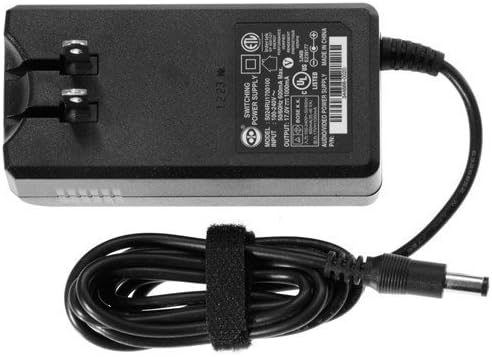
Bose Soundlink Wireless Bluetooth Mobile Speaker Wall Charger
Category: Home Audio & Theater
Bose Soundlink Wireless Bluetooth Mobile Speaker Wall ChargerLost your wall charger? Need a replacement? This is an original Bose Wall Charger for your Bose Soundlink Bluetooth Mobile SpeakerSpecifications: Input: 100 - 240V , 50/60Hz, 600mA Output: 17 VDCCompatible with:Bose Soundlink Bluetooth Mobile SpeakerBose Soundlink Bluetooth Mobile II Speaker.
Features: Compatible with Bose Soundlink Bluetooth Mobile speaker & Bluetooth Mobile II speaker | This is an original Bose wall charger for your Bose Soundlink Bluetooth Mobile Speaker | Input: 100 - 240V , 50/60Hz, 600mA | Output: 17 VDC